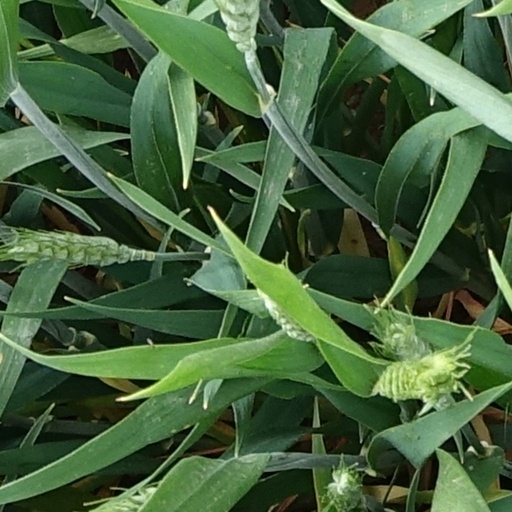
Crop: wheat